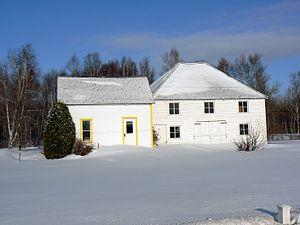
Louis Hémon est un écrivain français, né à Brest, le 12 octobre 1880 et mort dans un accident à Chapleau, le 8 juillet 1913, à l'âge de 32 ans. Il doit sa célébrité à son principal roman Maria Chapdelaine écrit en 1912-1913 alors qu'il séjournait au Québec et publié après sa mort, d'abord en feuilleton au début de 1914 à Paris, puis en volume au Québec en 1916, avant la version définitive qui parut aux éditions Grasset en 1921. Ce roman a connu un immense succès commercial et Louis Hémon reste l'écrivain emblématique du Canada francophone par son évocation mythique des humbles paysans défricheurs du début du XXᵉ siècle et de la terre québécoise. Il est d'ailleurs très régulièrement intégré à la liste des écrivains canadiens français, mais un peu abusivement puisqu'il a vécu moins de deux ans au Canada, d'octobre 1911 à juillet 1913.
Cet article recense les lieux patrimoniaux du Saguenay–Lac-Saint-Jean inscrit au répertoire des lieux patrimoniaux du Canada, qu'ils soient de niveau provincial, fédéral ou municipal.
Péribonka est une municipalité canadienne du Québec, située dans la municipalité régionale de comté de Maria-Chapdelaine et la région administrative du Saguenay–Lac-Saint-Jean. Il est l'un des plus petits villages du Québec.